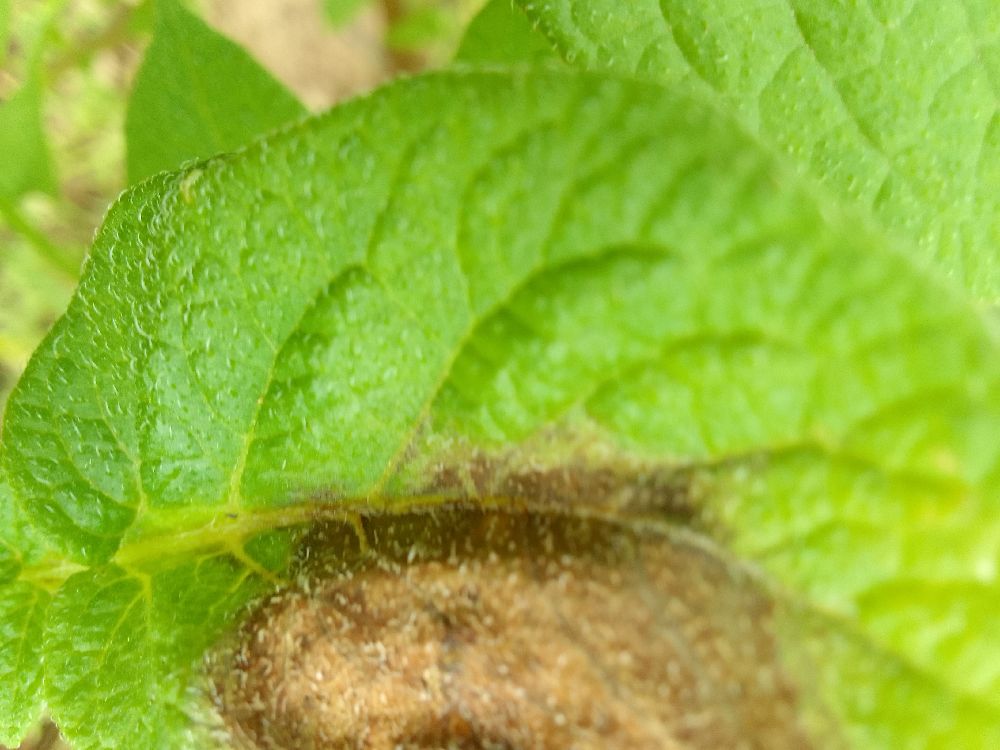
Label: Late blight